Robert Clicquot

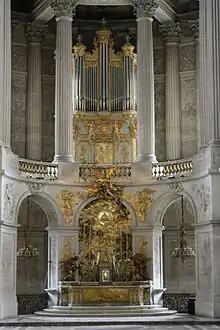
The notable Clicquot organ of the Versailles Chapel

Robert Clicquot (1645–1719) was a French organ builder from Paris. His most notable organs are in the Chapel of the Palace of Versailles, the churches of Saint-Quentin and Saint-Louis des Invalides in Paris and Rouen Cathedral.